Mirik (community development block)

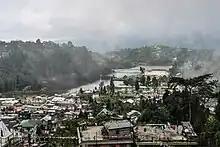
View of Mirik town with Mirik Lake

The Mechi forms the international border with Nepal in a portion of the western part of the Darjeeling district, starting from Mirik CD block, down southwards. The Mechi-Mahananda interfluve is a transitional area between the hills and the plains and exhibits a wide range of topographical variations.